Walworth Road railway station

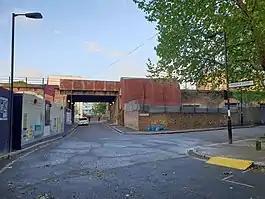
Walworth Road Railway Station Site

Walworth Road railway station was a railway station in Walworth Road, Southwark, south London, England, on the London Chatham & Dover Railway, which opened on 1 May 1863 on the City Branch to Blackfriars as part of the company's ambitious plan to extend into the City of London. It was originally known as Camberwell Gate before changing its name in 1865.